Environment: real
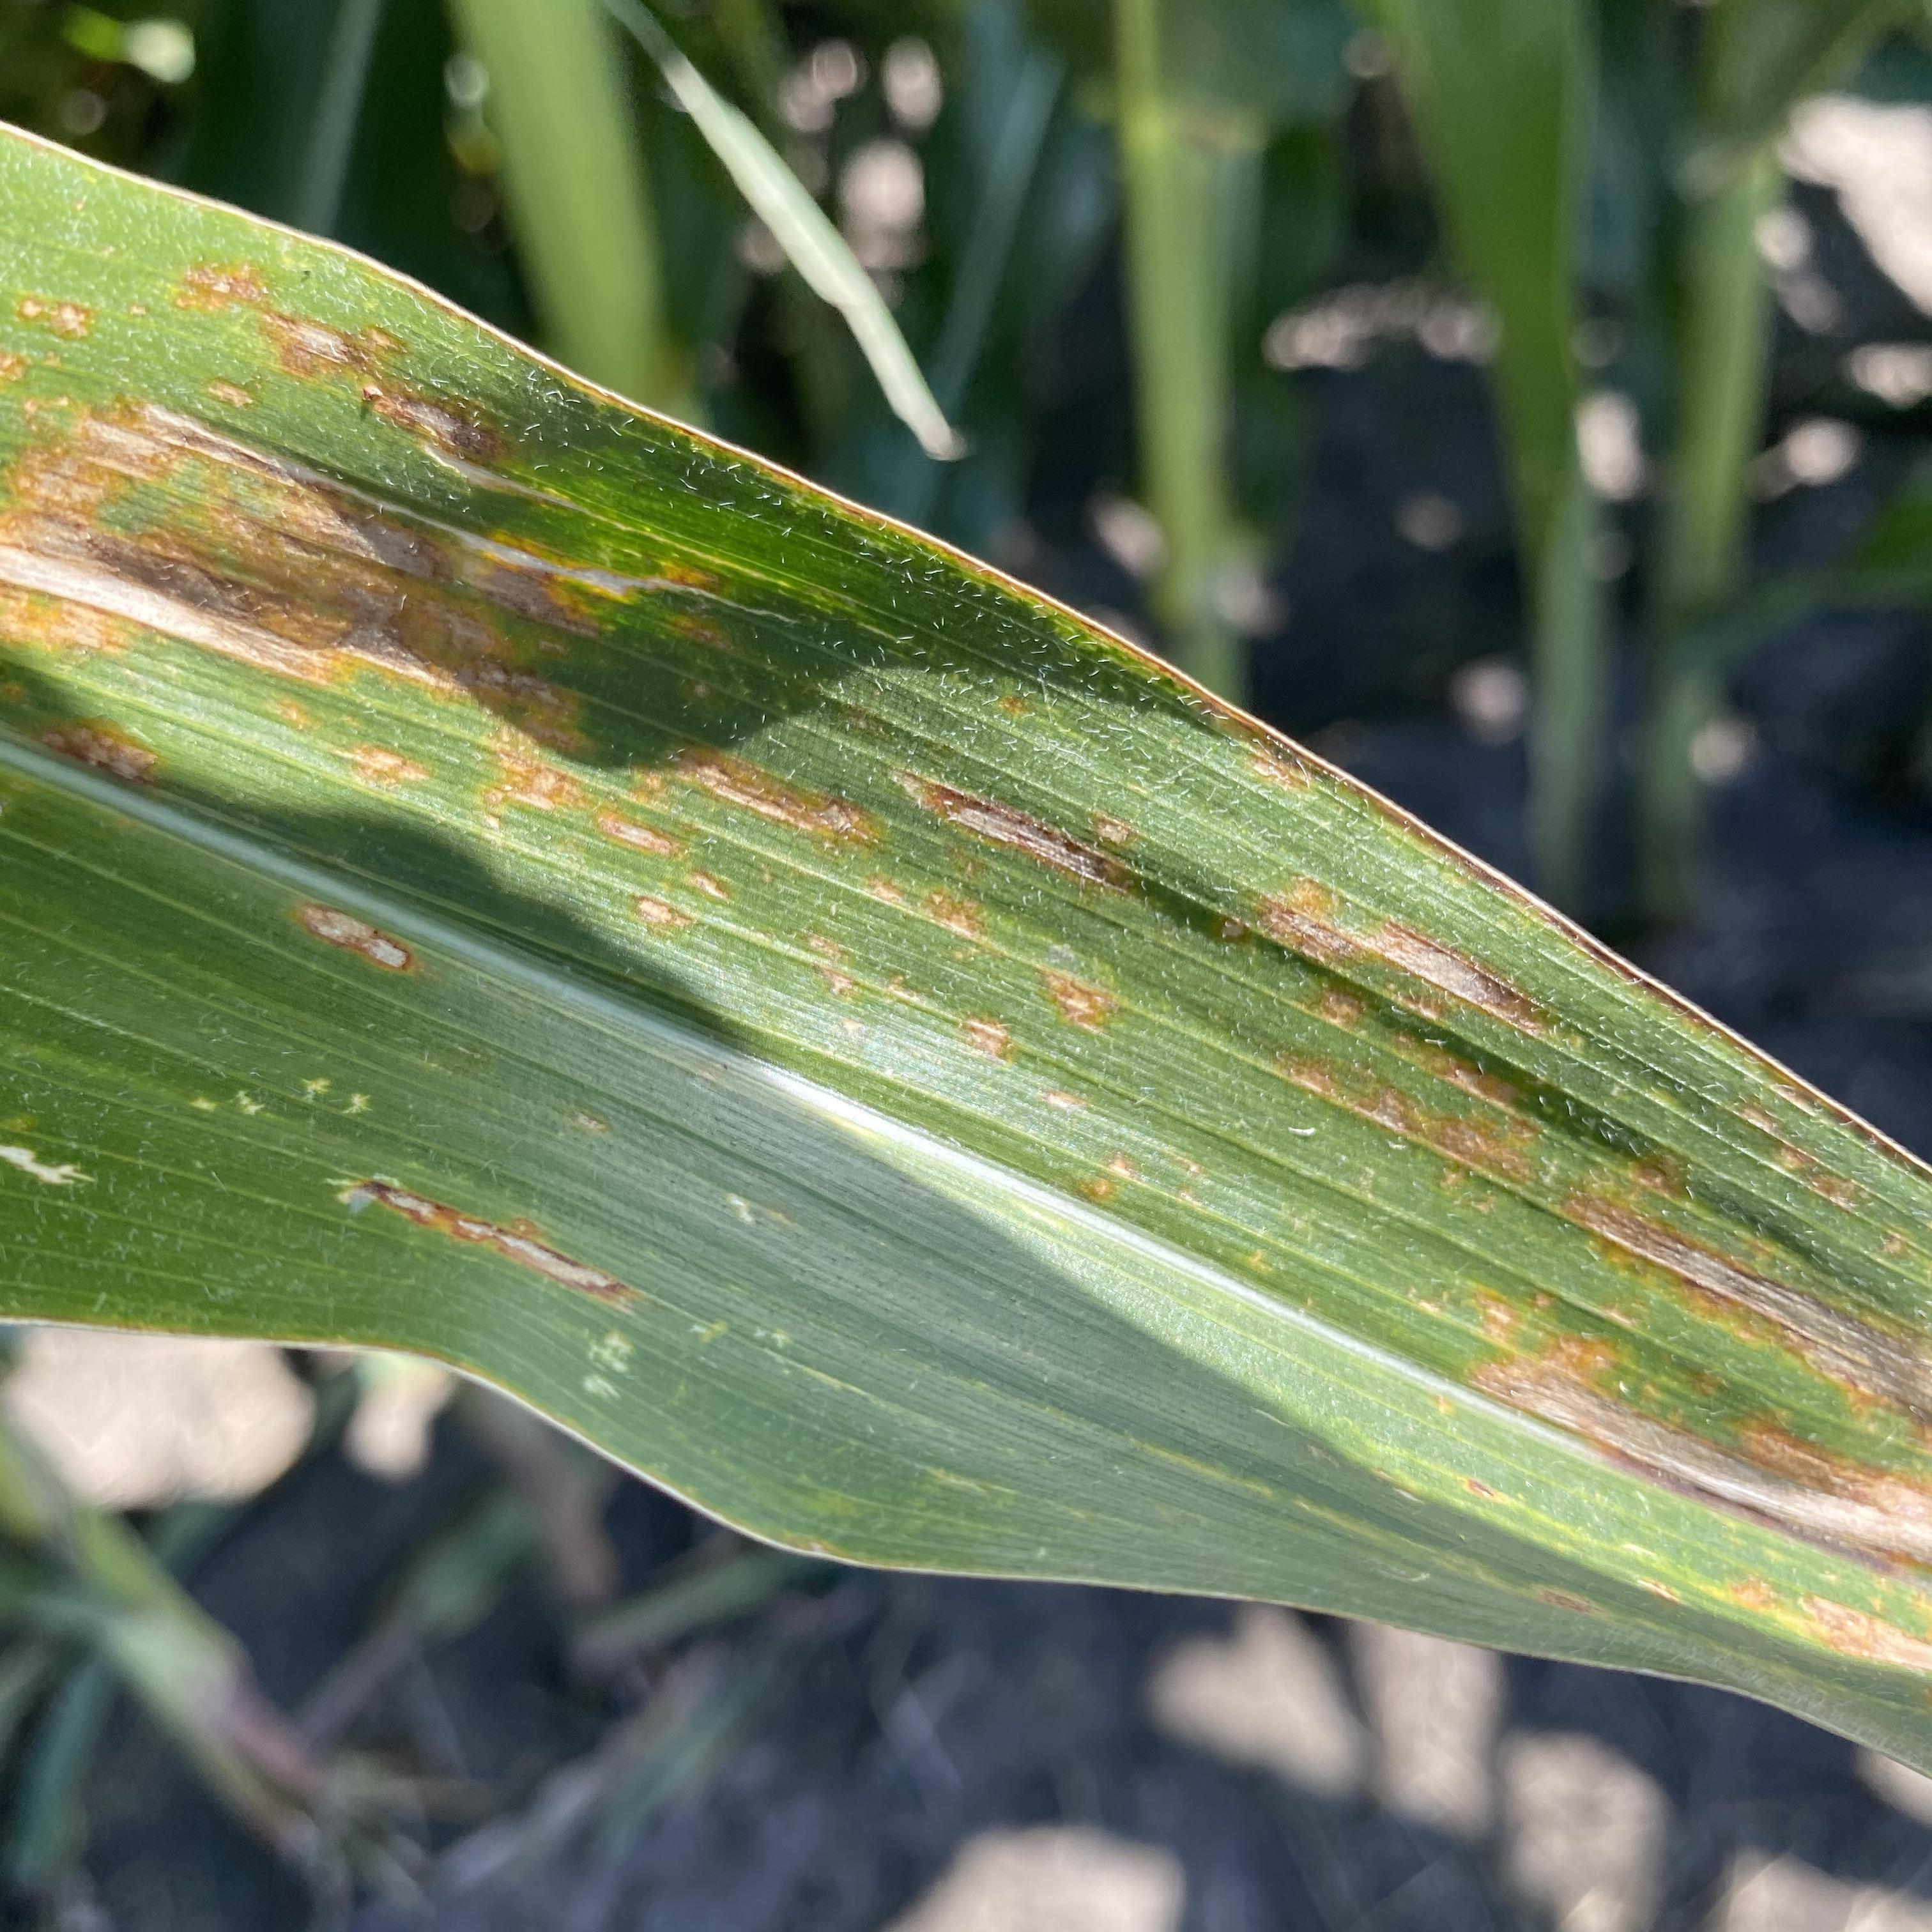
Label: gray_leaf_spot